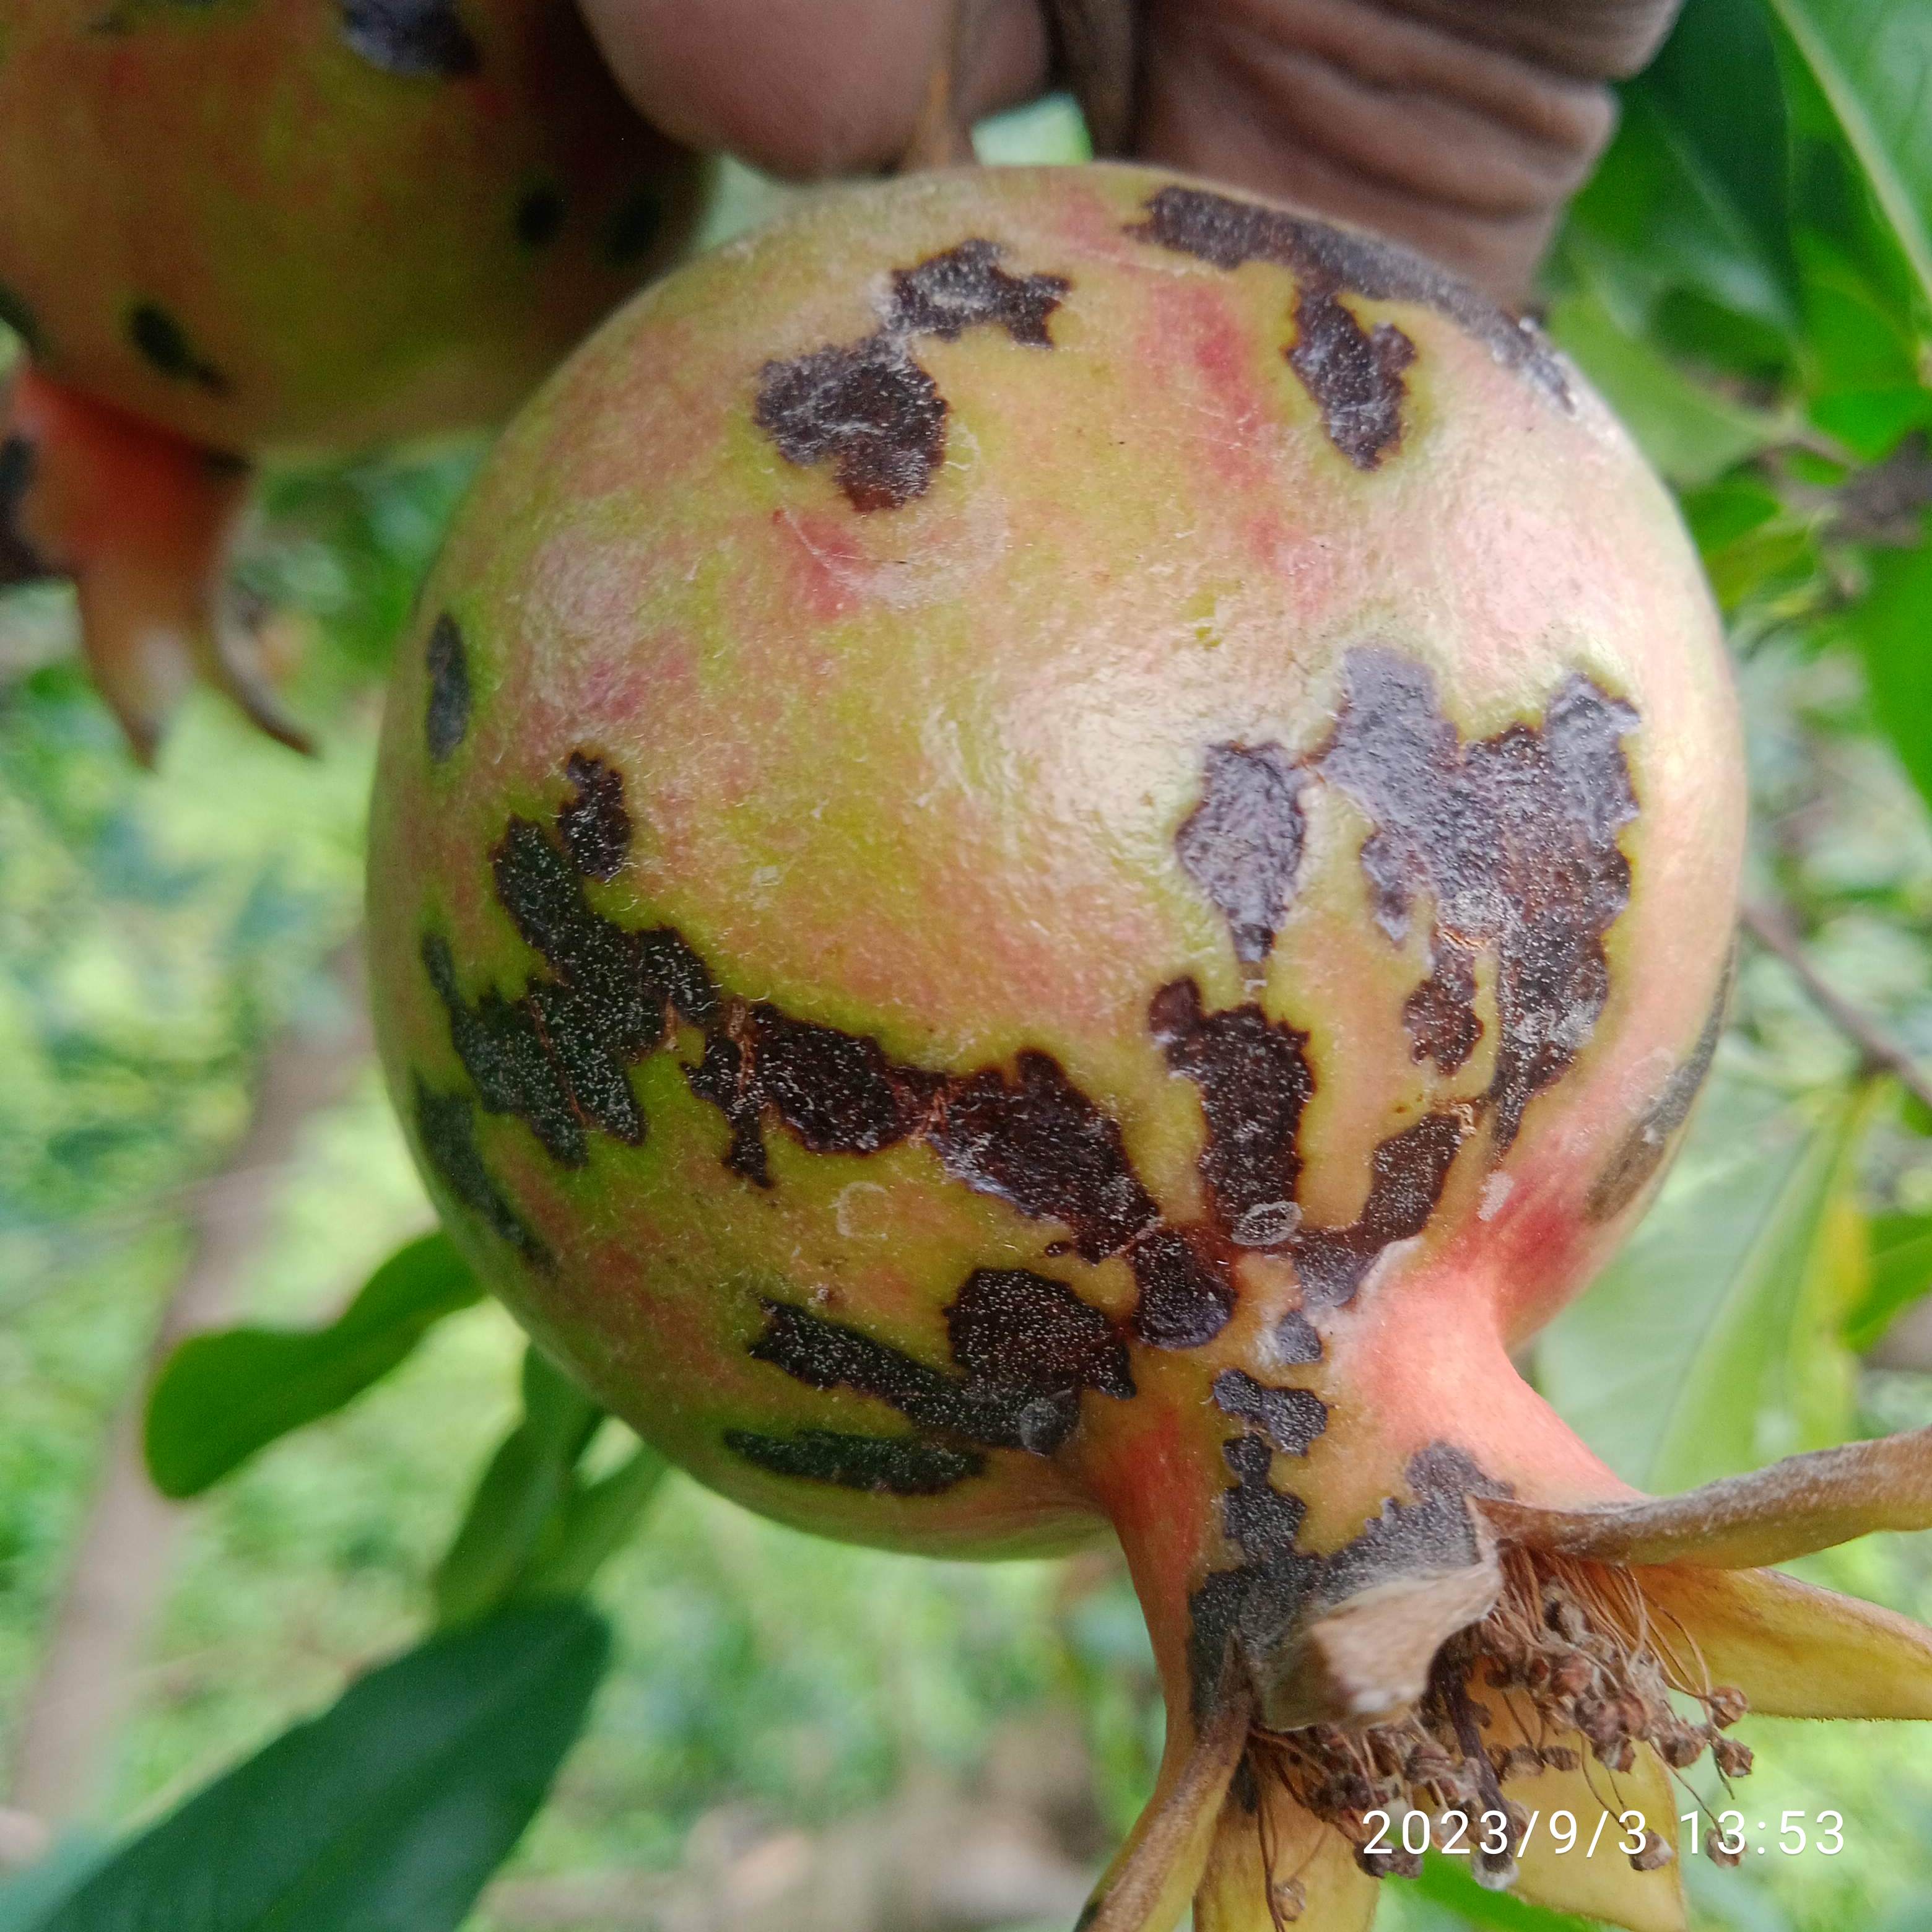
Label: Anthracnose